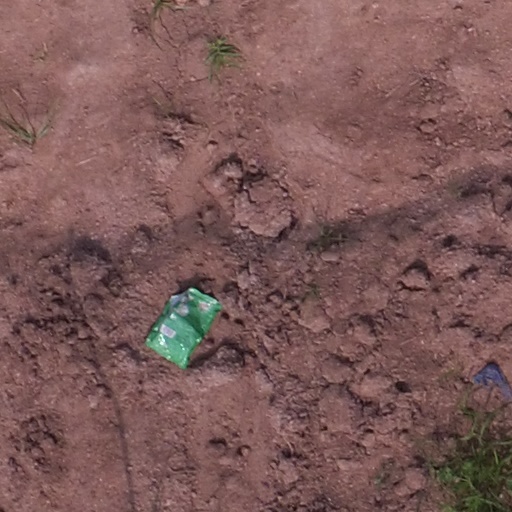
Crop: maize; corn